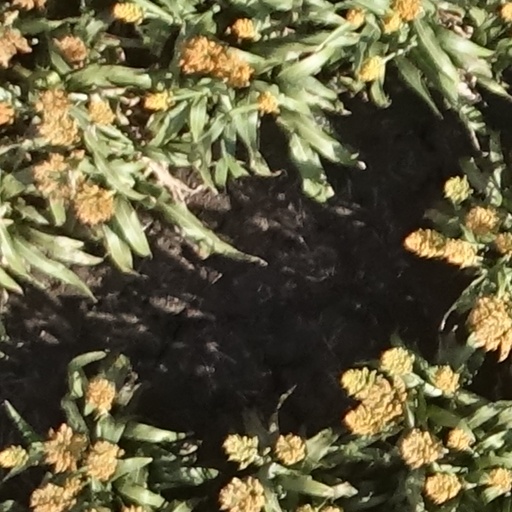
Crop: sorghum